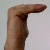
The image shows a hand gesture representing a space in Indian Sign Language.